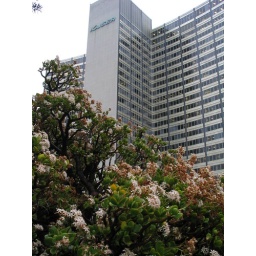
kaiser's nothern california office tower across from lake merritt in downtown oakland